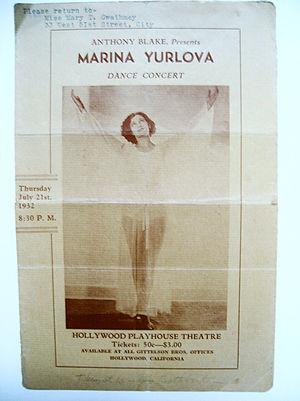
Livret d'un spectacle de Marina Yurlova 1932
Marina Maksimilianova Yurlova est une actrice russe d'origine cosaque, née au tout début du XXᵉ siècle dans le Kouban.